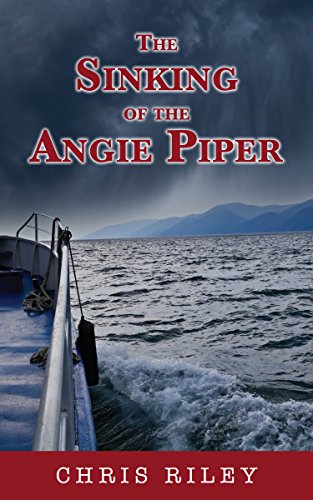
The Sinking of the Angie Piper
Category: Buy a Kindle
Review ''With eloquent prose, Chris Riley's The Sinking of the Angie Piper tells a gripping coming-of-age story about friendship, loss, and the events that forever transform a young man--all in a setting rendered so perfectly I can practically feel the cold salt water of the Bay of Alaska during tanner crab season. This is a terrific debut by an author well worth watching.'' --Chris Culver, New York Times bestselling author of the Ash Rashid''Chris Riley's debut novel The Sinking of the Angie Piper does everything right: great-and-complicated characters, shining prose, and a story of emotional and physical conflict that will resonate long after you turn the last page. Both literate and heart-pounding at the same time, it's the perfect pairing of a coming-of-age story and a gripping adventure set amidst the unforgiving seas off the Alaskan coast. Here is the debut of an exciting new voice that you must not miss.'' --James Rollins, #1 New York Times bestselling author of The Bone Labyrinth ''Against a richly textured backdrop of Alaskan fishing culture, a crew of mentally and spiritually flawed men clash with each other and the elements in Riley's gripping debut novel. Themes of tenderness and regret play out even amid a desperate struggle for survival. You'll feel the icy spray as The Sinking of the Angie Piper sucks you in and doesn't let go.'' --Amy Rogers, ScienceThrillers.com''Whether it's casual details about crabbing the frigid Alaska sea or exploring the boiling maelstrom of the human heart, Chris Riley knows his stuff. The result is entertaining, illuminating and a fine ride.'' --Robert Ferrigno, New York Times bestselling author''A compelling tale of survival against the odds--highly readable.'' --William Napier, international bestselling author of the Attila Trilogy About the Author Chris Riley lives near Sacramento, California, vowing one day to move back to the Pacific Northwest. In the meantime, he teaches special education, writes awesome stories, and hides from the blasting heat for six months out of the year. He has had dozens of short stories published in various magazines and anthologies, and across various genres. The Sinking of the Angie Piper is his first novel. Review ''With eloquent prose, Chris Riley's The Sinking of the Angie Piper tells a gripping coming-of-age story about friendship, loss, and the events that forever transform a young man--all in a setting rendered so perfectly I can practically feel the cold salt water of the Bay of Alaska during tanner crab season. This is a terrific debut by an author well worth watching.'' --Chris Culver, New York Times bestselling author of the Ash Rashid''Chris Riley's debut novel The Sinking of the Angie Piper does everything right: great-and-complicated characters, shining prose, and a story of emotional and physical conflict that will resonate long after you turn the last page. Both literate and heart-pounding at the same time, it's the perfect pairing of a coming-of-age story and a gripping adventure set amidst the unforgiving seas off the Alaskan coast. Here is the debut of an exciting new voice that you must not miss.'' --James Rollins, #1 New York Times bestselling author of The Bone Labyrinth ''Against a richly textured backdrop of Alaskan fishing culture, a crew of mentally and spiritually flawed men clash with each other and the elements in Riley's gripping debut novel. Themes of tenderness and regret play out even amid a desperate struggle for survival. You'll feel the icy spray as The Sinking of the Angie Piper sucks you in and doesn't let go.'' --Amy Rogers, ScienceThrillers.com''Whether it's casual details about crabbing the frigid Alaska sea or exploring the boiling maelstrom of the human heart, Chris Riley knows his stuff. The result is entertaining, illuminating and a fine ride.'' --Robert Ferrigno, New York Times bestselling author''A compelling tale of survival against the odds--highly readable.'' --William Napier, international bestselling author of the Attila Trilogy
Features: Ed and his childhood friend Danny are gearing up in Kodiak, Alaska, preparing to join the Angie Piper’s crew for another season of crab fishing. Ed is a relative newcomer, but despite the perils of the trade, he sees no reason to fear for Danny’s safety. The Angie Piper has always been blessed. She has a stalwart captain, Fred, a crack engineer, Dave, and two time-tested pros to keep the rest of the operation running smoothly, exuberant Loni and the more reticent Salazar. Every season has a greenhorn, the one who works for a pittance in order to learn the ropes. This time around it is Ed’s friend Danny, no ordinary crewman. Their shared history is complex. Though strong, brave, and hardworking, Danny is a simple soul, and Ed is weighed down by guilt, dark memories of the many times he failed to defend his friend against the inevitable bullying. And cantankerous Dave believes Danny is a bad omen, so much so that his bitter opposition may endanger them all. The season starts off strong, and the crew is elated by the bounty of their catch. Then their luck turns. The skies grow dark, the waves swell, and Mother Nature bears down on them with her full arsenal. When the storm finally abates, who will live to tell the tale?